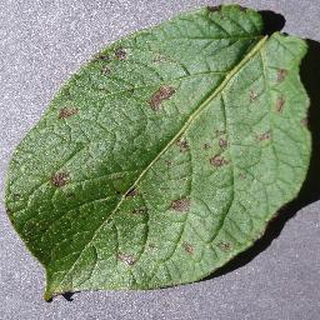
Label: potato_early_blight